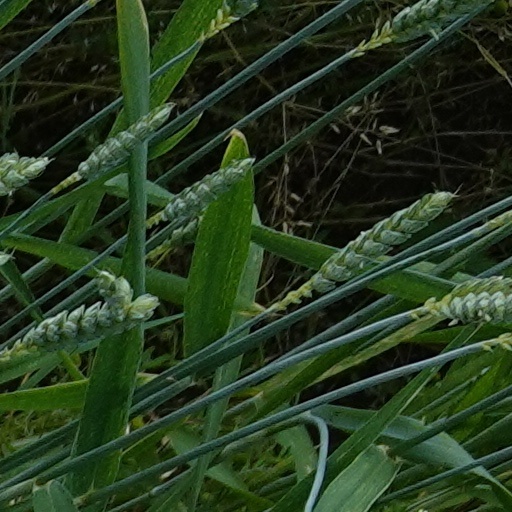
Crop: wheat